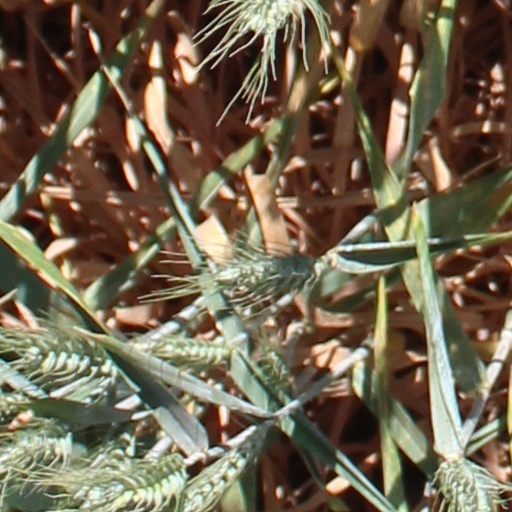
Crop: wheat